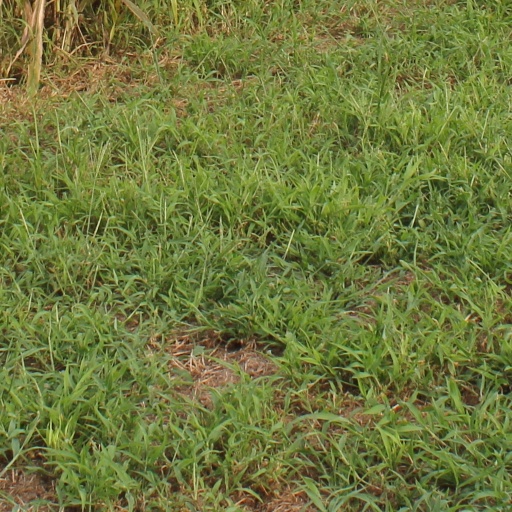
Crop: sorghum